Sky position (RA, Dec in degrees): 177.944, 9.529
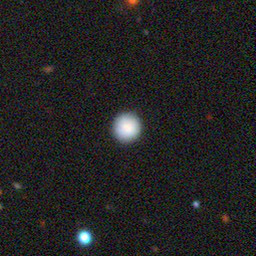
Galaxy morphology: Round Smooth Galaxies